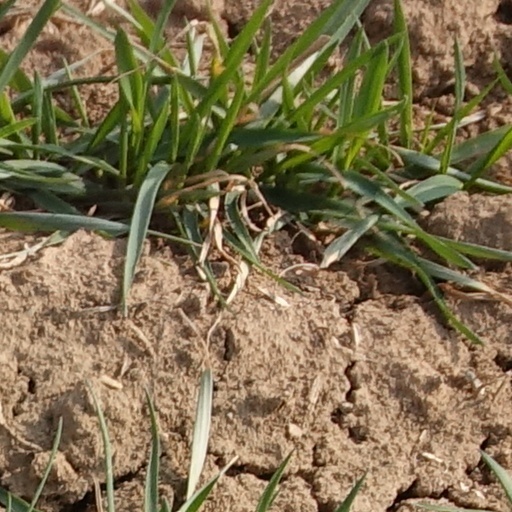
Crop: wheat